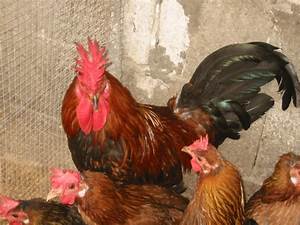
Label: gallina